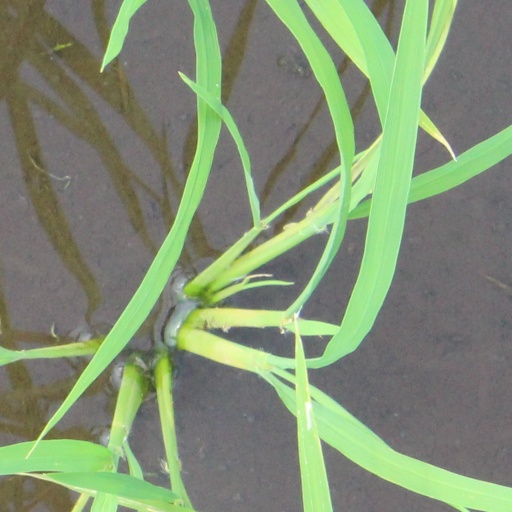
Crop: rice